Question: Please indicate a possible affordance area of baseball bat that can be used for holding
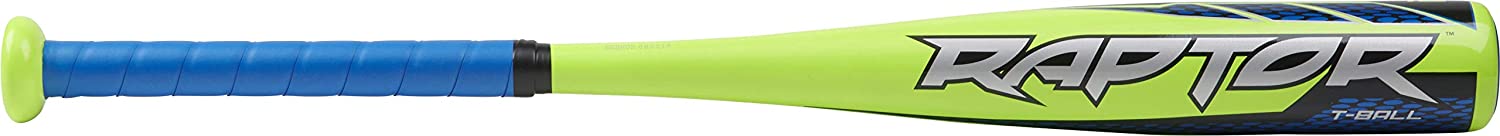
Answer: [45.991, 39.698, 518.868, 99.84]